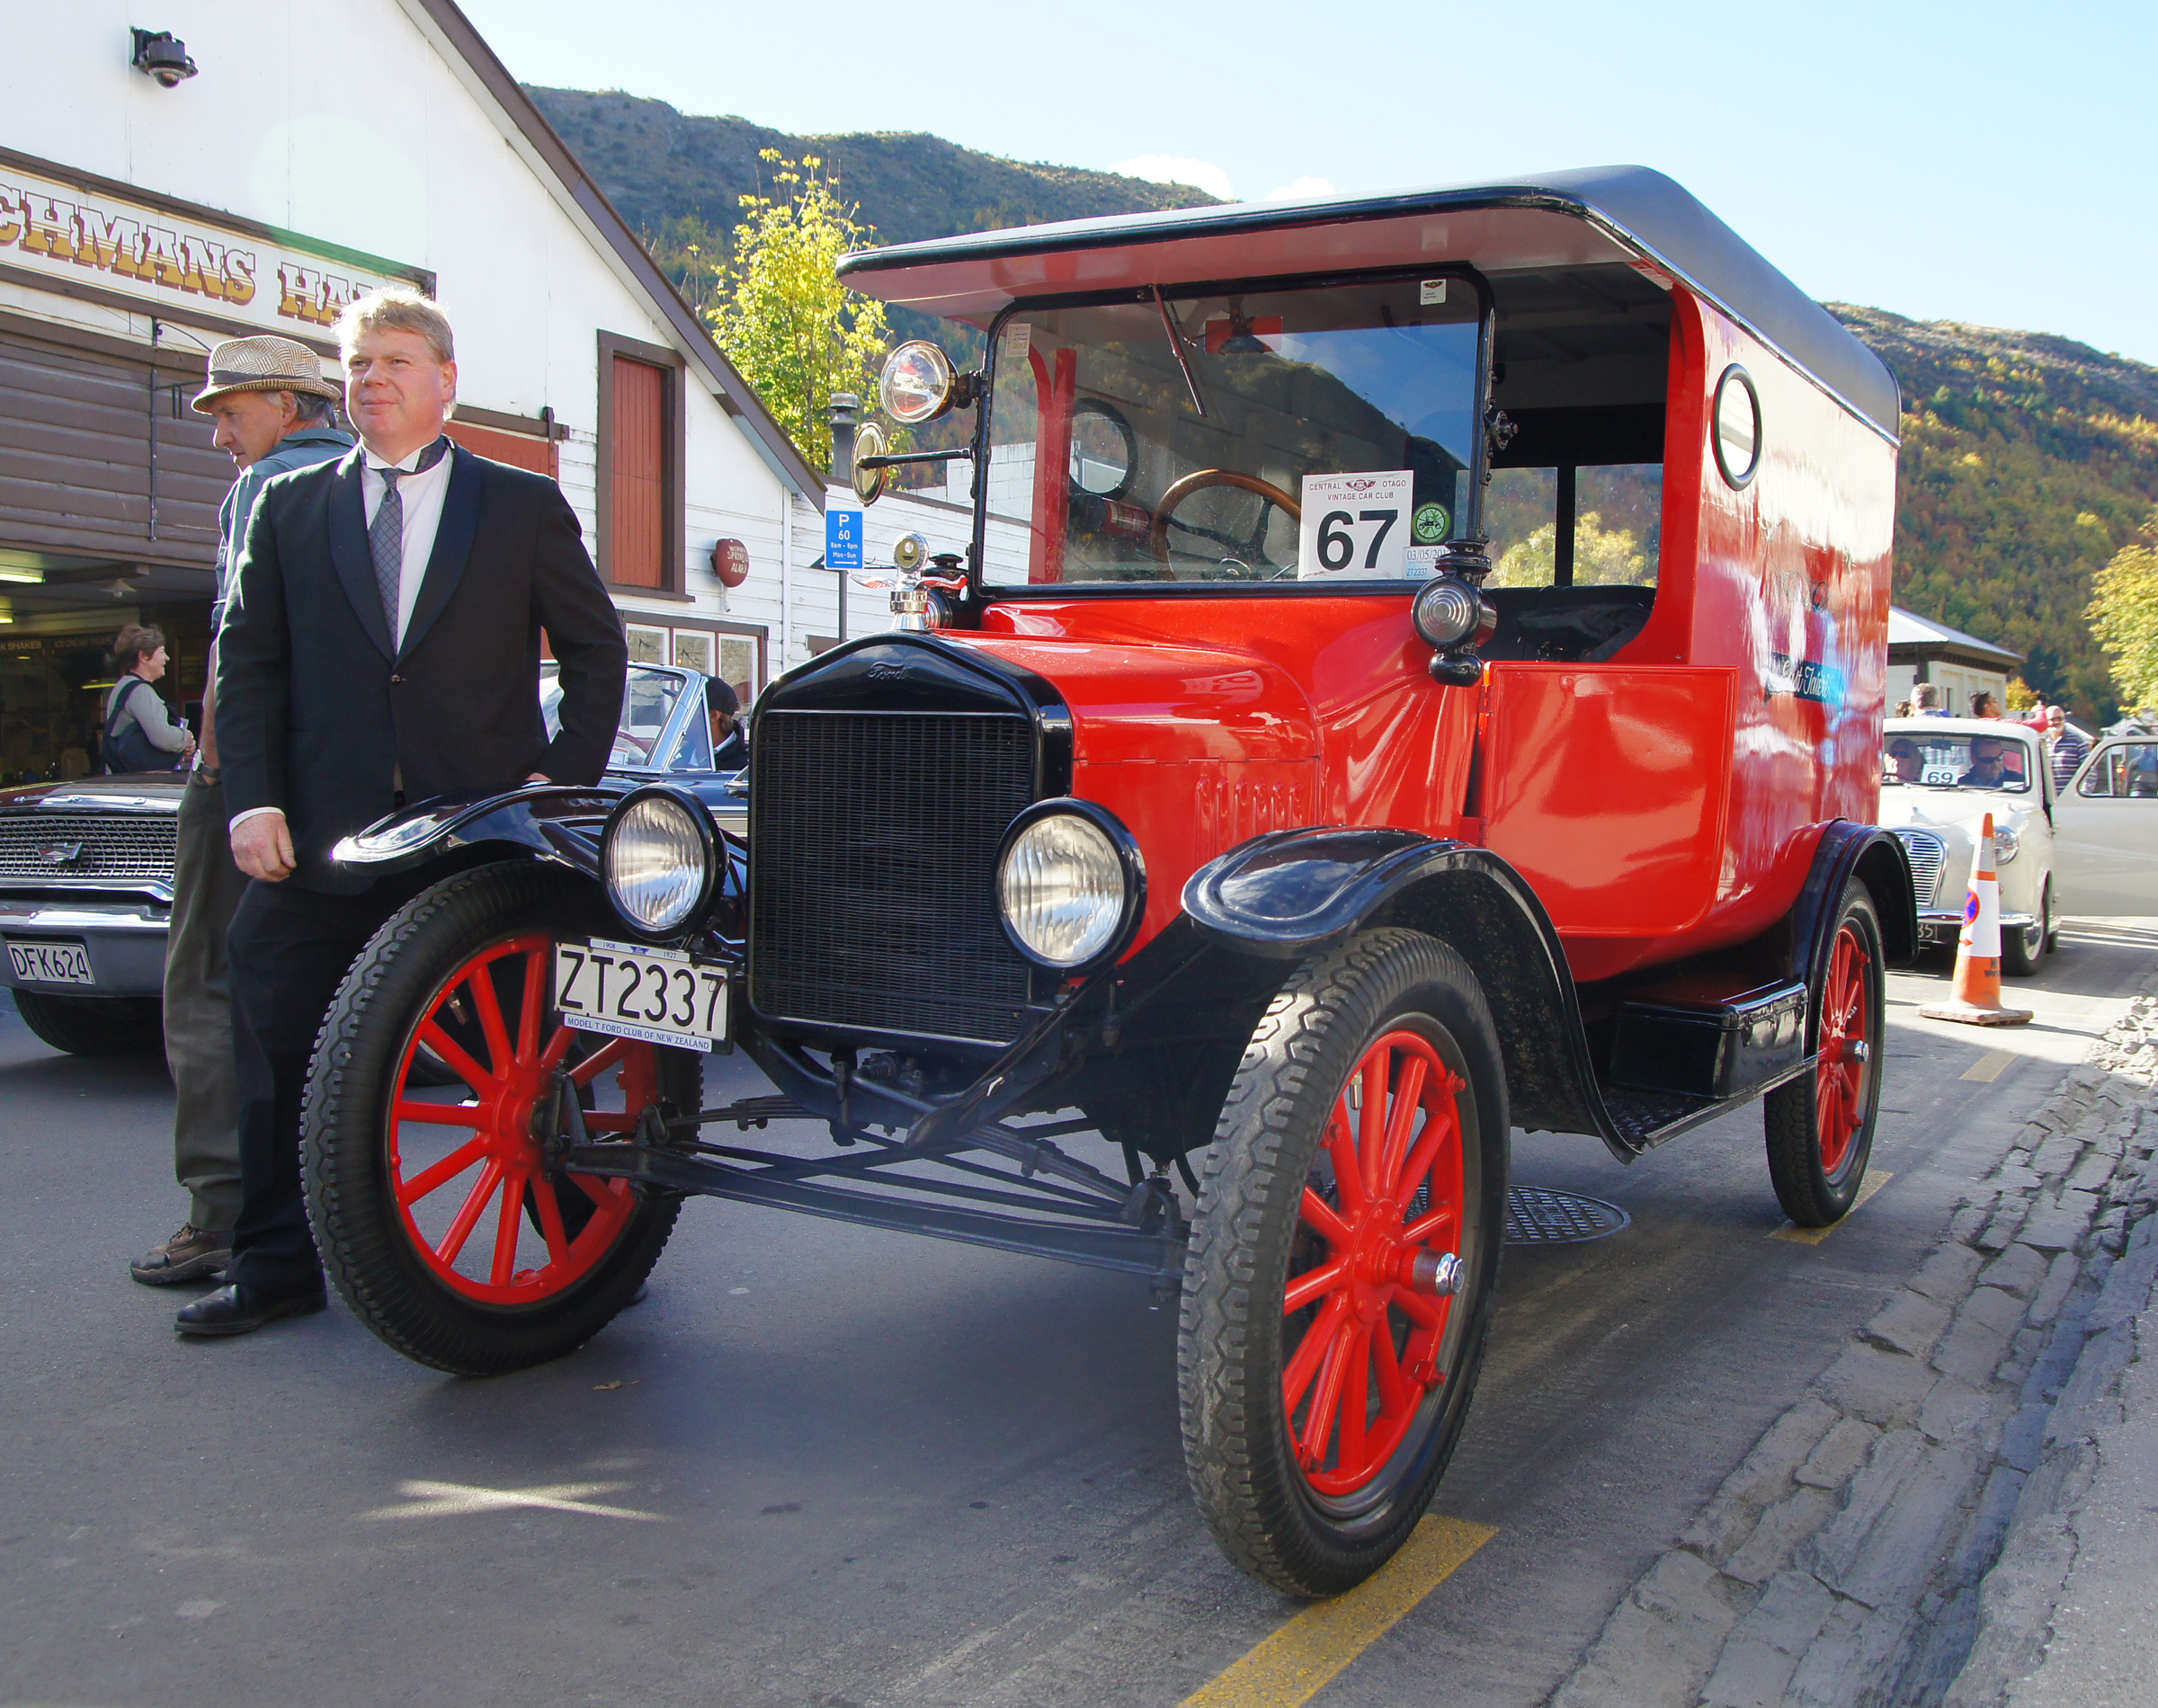
car, vehicle, motor vehicle, vintage car, ford, cars, carshow, classiccars, vintagecars, autoshows, carparade, vintangecarclubs, carsrestored, arrowtownold, carsclassic, redfordvan, antique car, land vehicle, touring car, automobile make, luxury vehicle